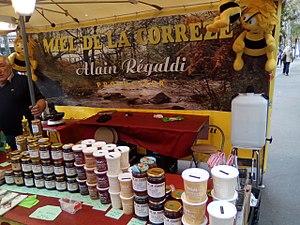
Stand au marché des producteurs de pays, boulevard de Reuilly à Paris.
L'apiculture est une branche de l’agriculture qui consiste en l’élevage d’abeilles à miel pour exploiter les produits de la ruche, principalement du miel mais également la cire, la gelée royale, le pollen et la propolis. L’apiculteur doit procurer au rucher un abri, des soins, et veiller sur son environnement.